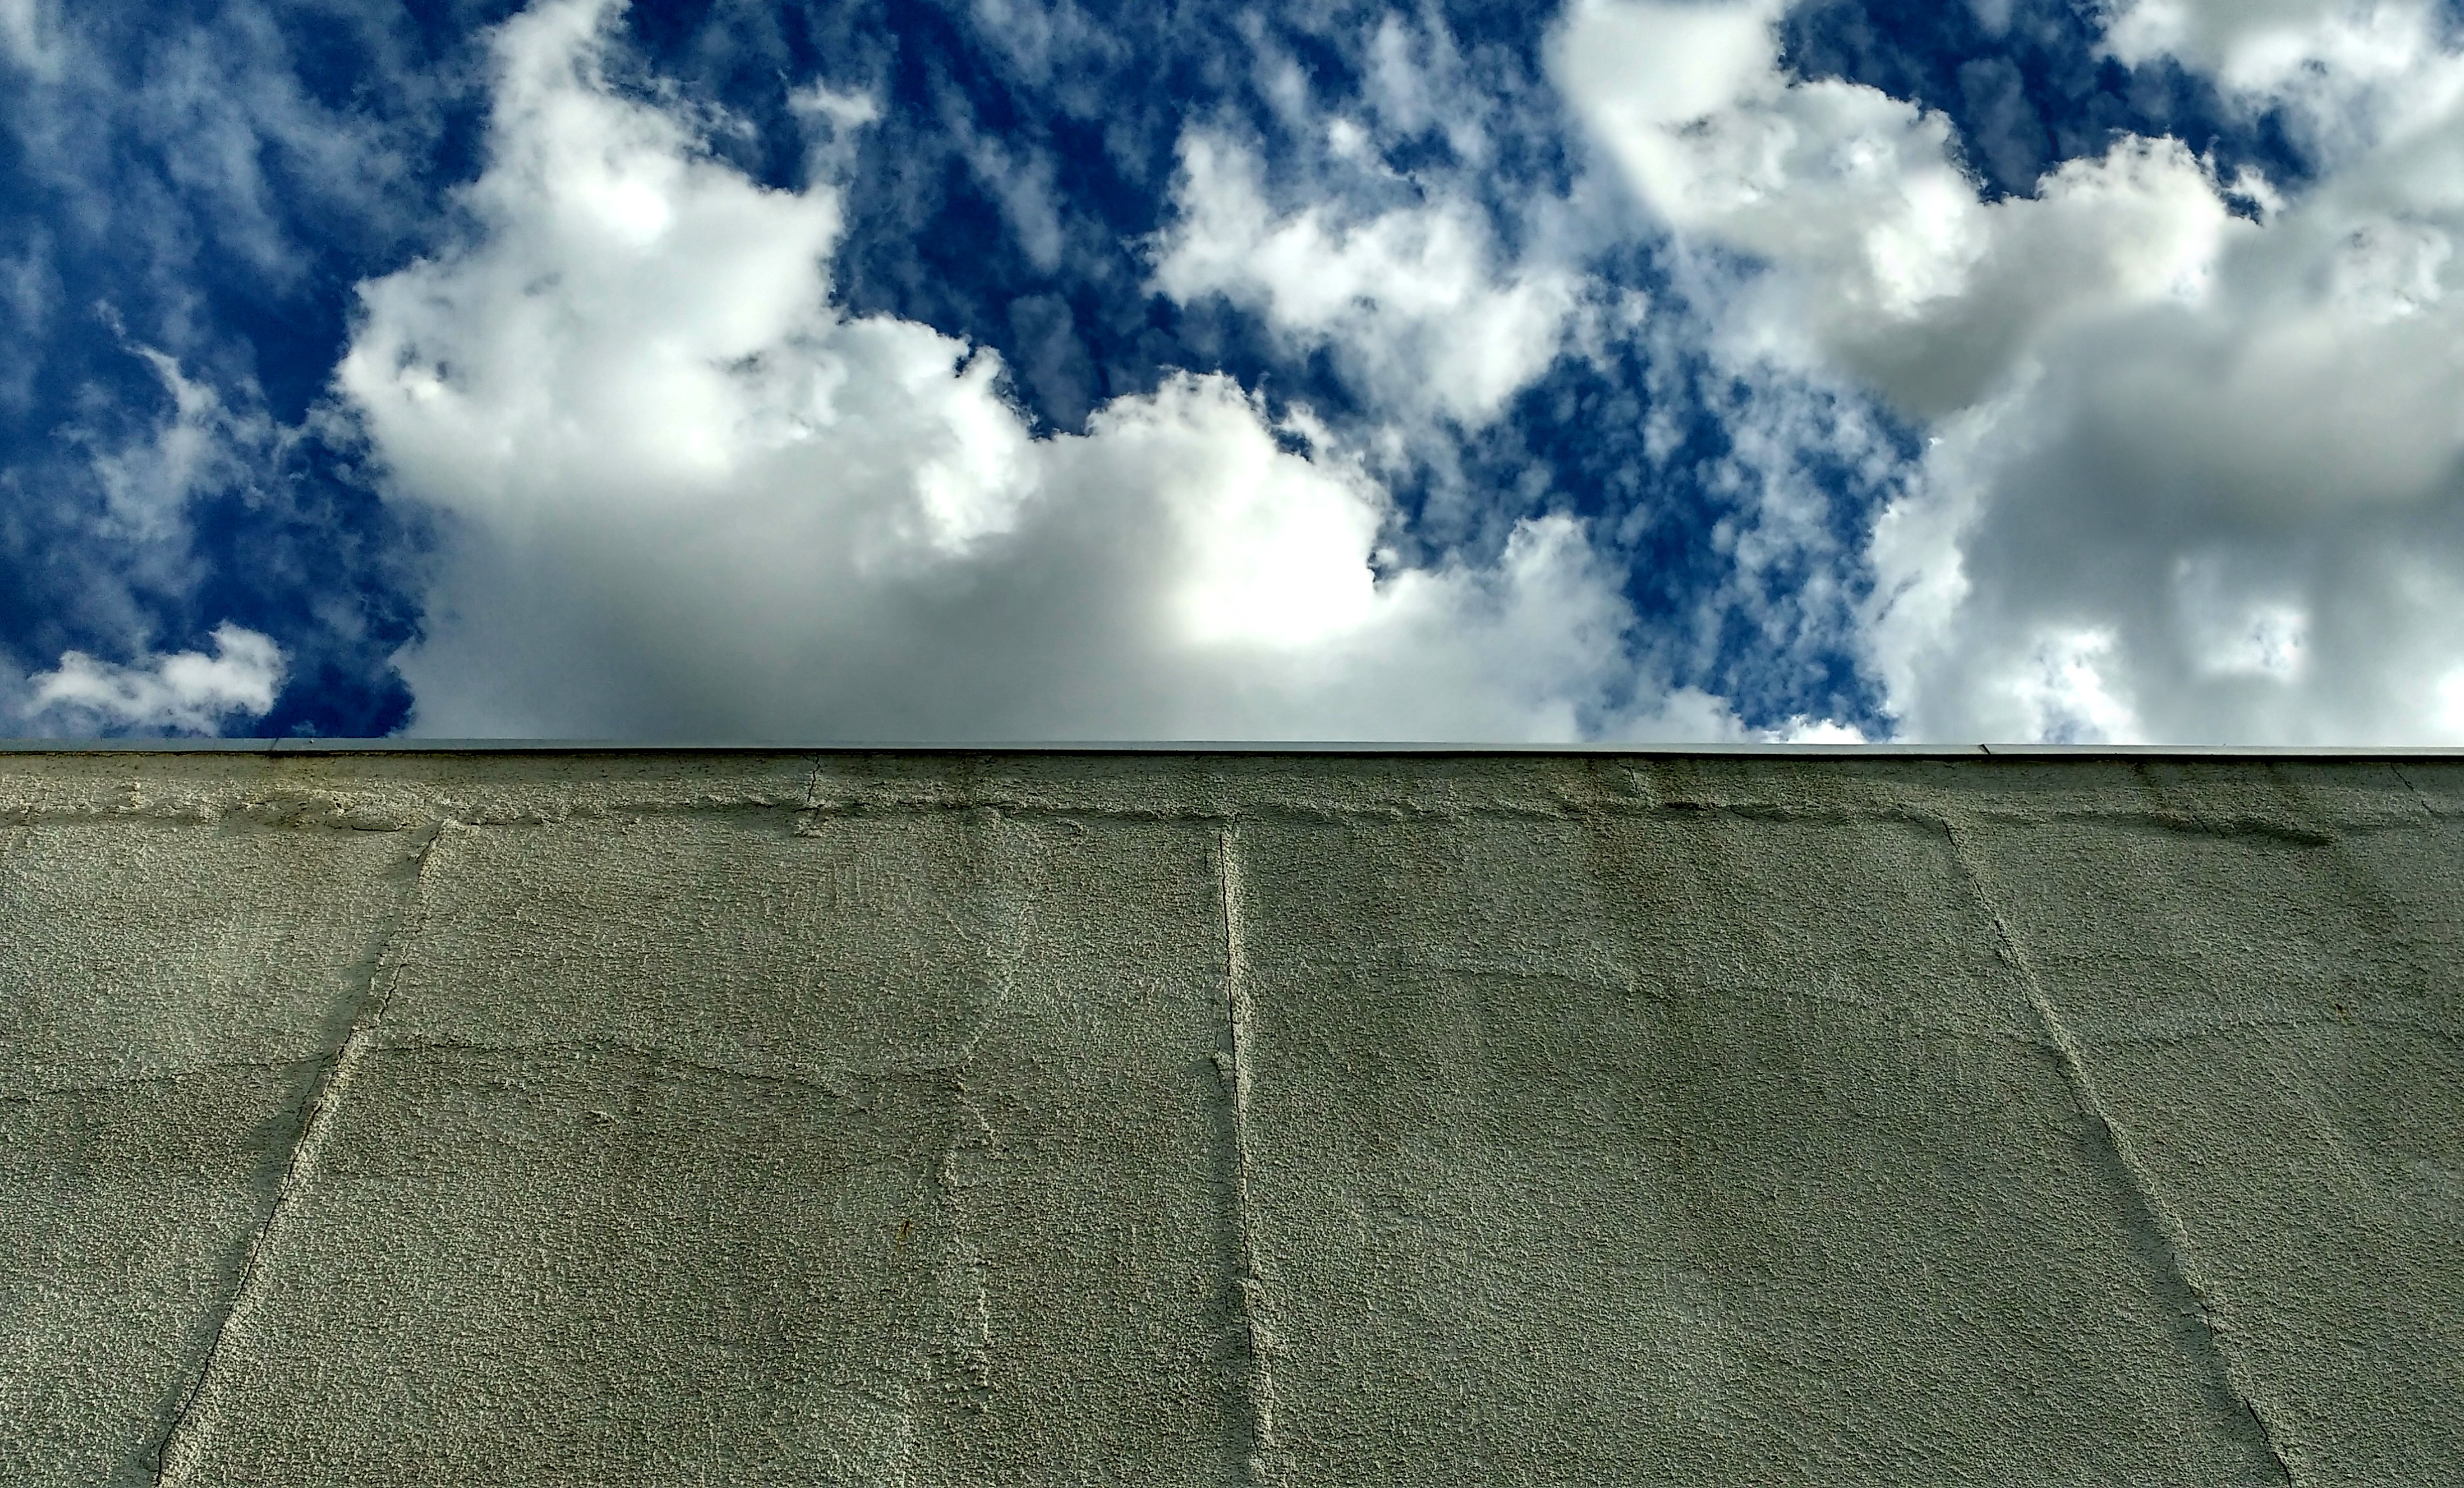
horizon, cloud, architecture, structure, sky, sunlight, perspective, wind, wall, construction, blue, clouds, cement, meteorological phenomenon, atmosphere of earth